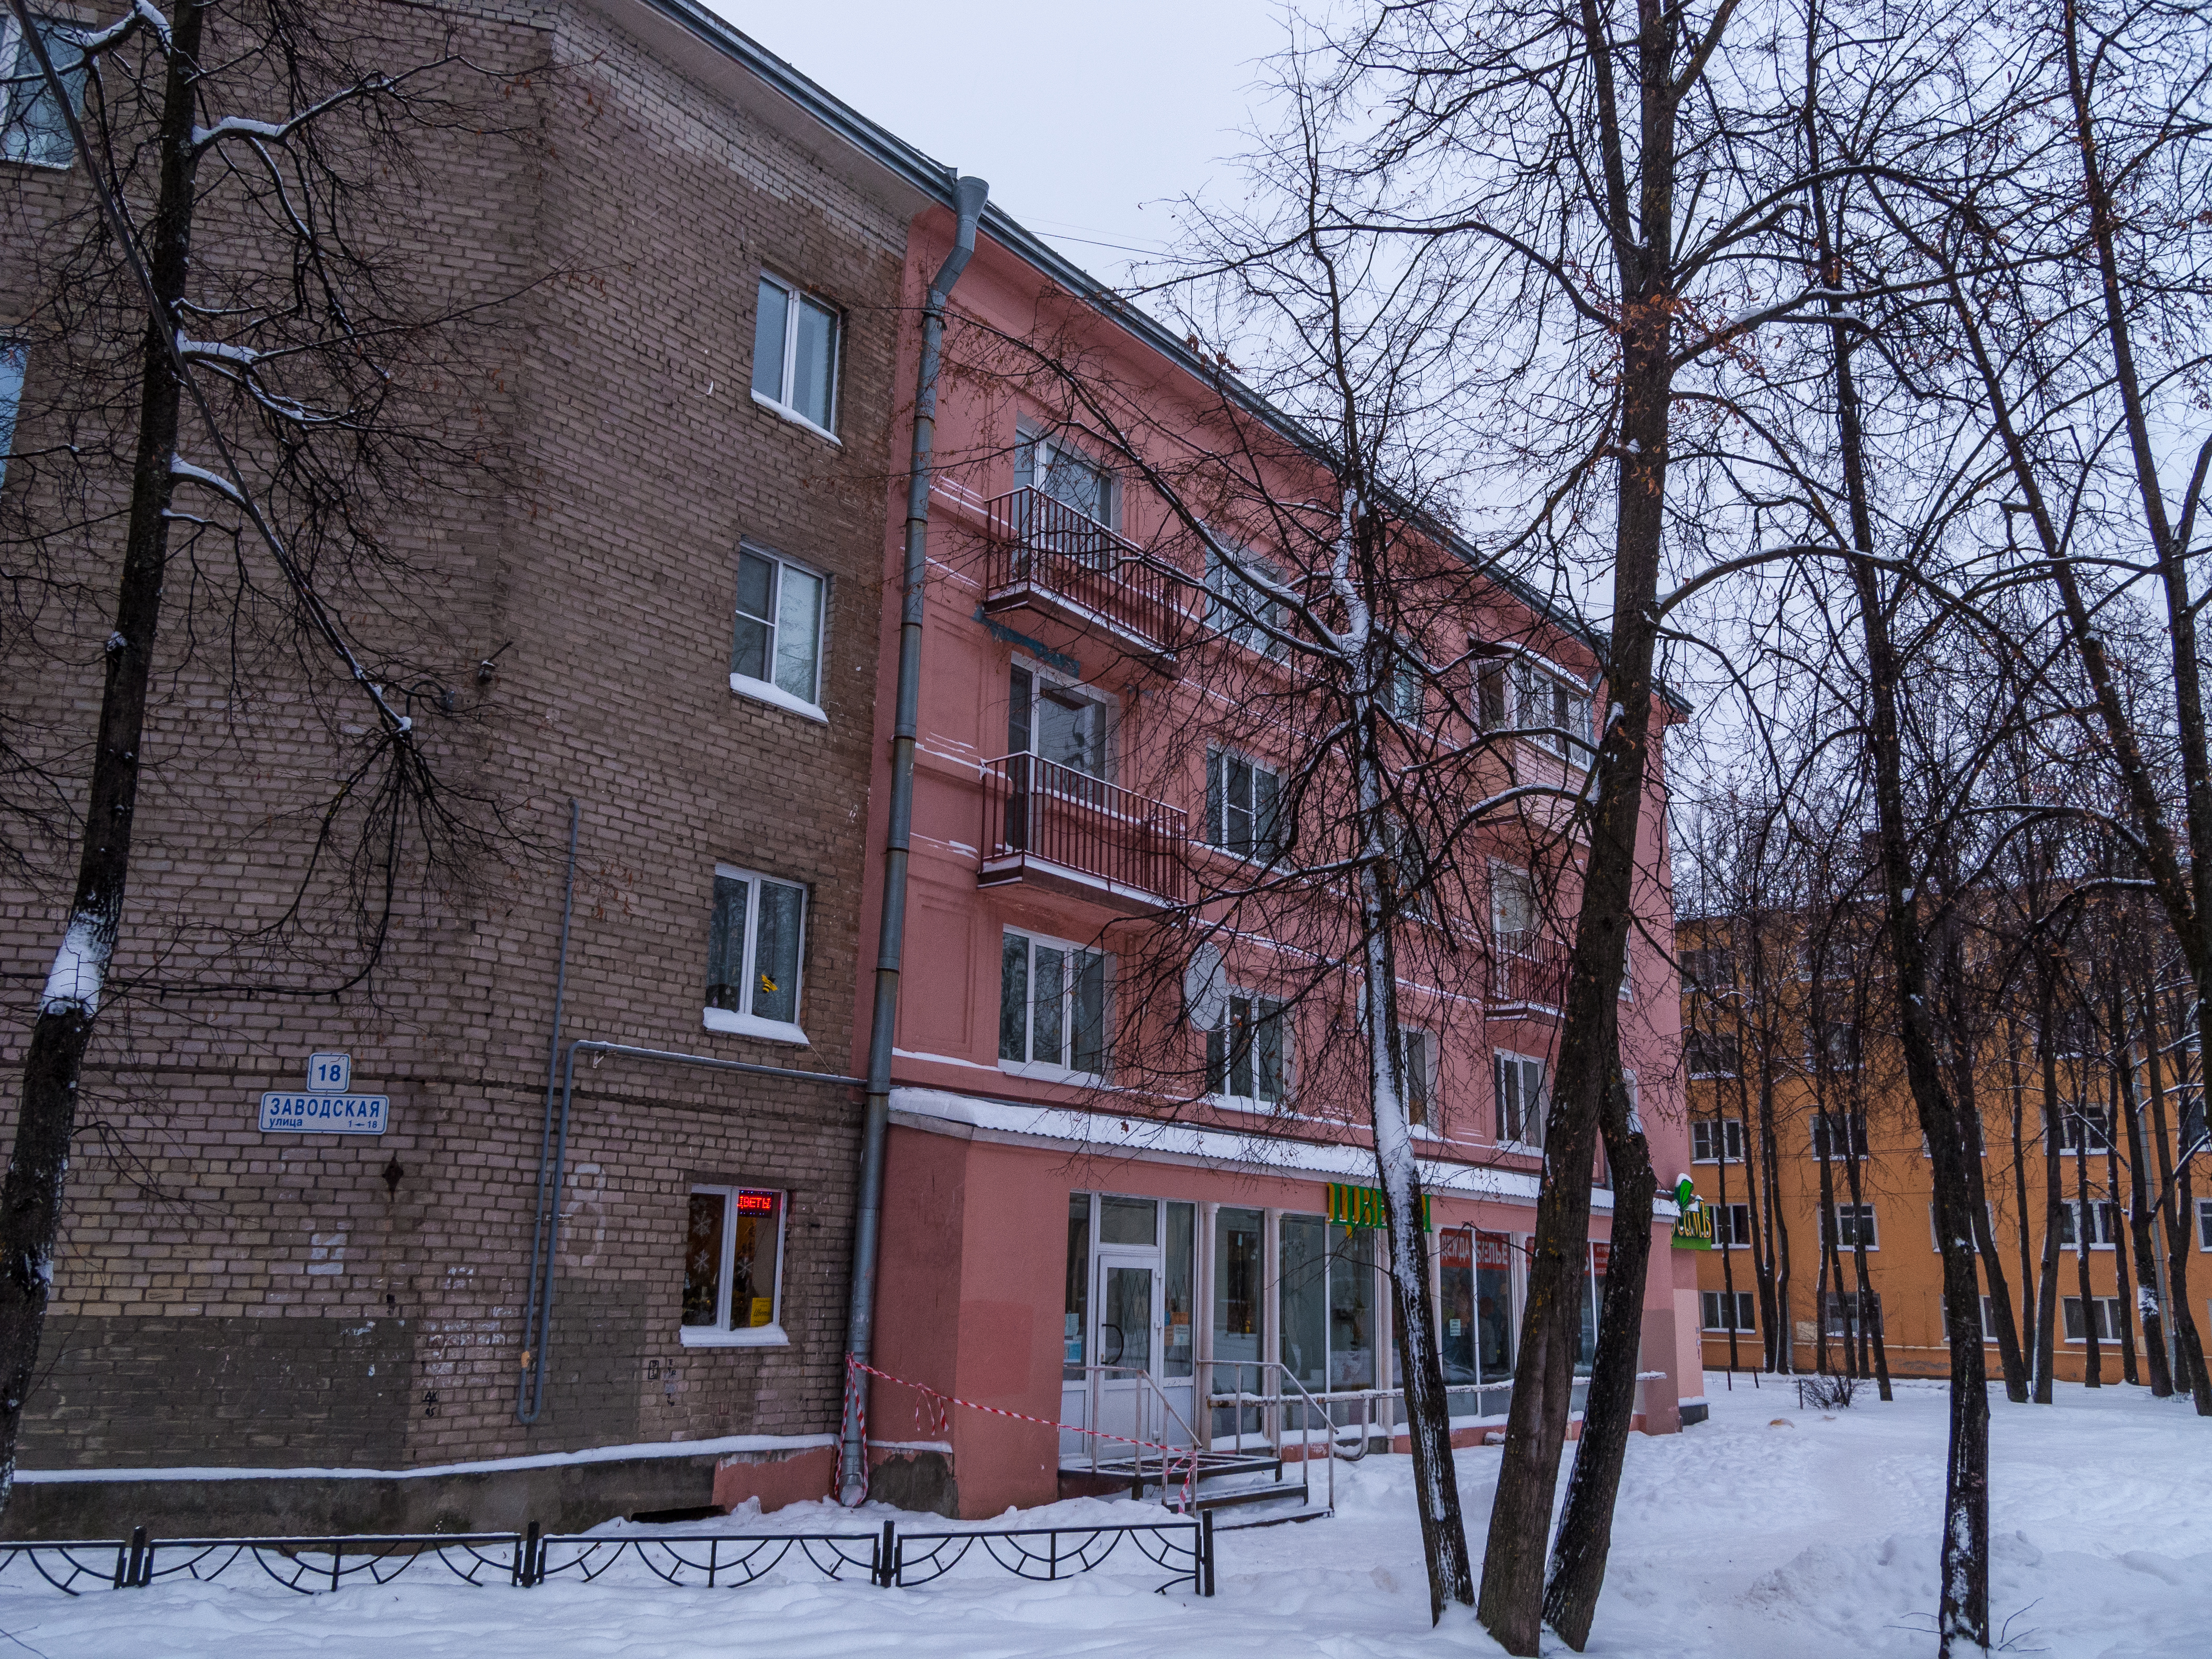
images, building, sky, window, snow, tree, house, fixture, urban design, neighbourhood, brick, twig, residential area, brickwork, condominium, facade, city, freezing, urban area, mixed use, apartment, winter, wood, event, trunk, suburb, street, home, door, plant, downtown, precipitation, roof, room, frost, commercial building, estate, landscape, slope